Bayreuth Hauptbahnhof

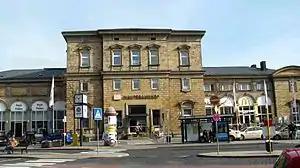
The station building

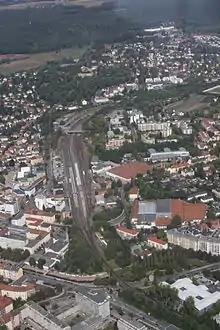
Aerial view of the station

Bayreuth Hauptbahnhof is the main railway station in the German town of Bayreuth, in northern Bavaria.